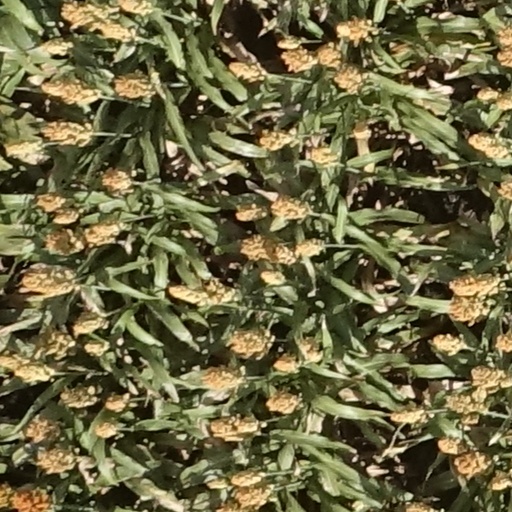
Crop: sorghum